Anomalistic psychology

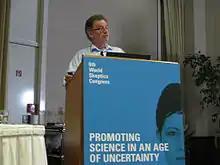
Chris French, founder of the Anomalistic Psychology Research Unit.

The psychologist David Marks wrote that paranormal phenomena can be explained by magical thinking, mental imagery, subjective validation, coincidence, hidden causes, and fraud. Robert Baker wrote that many paranormal phenomena can be explained via psychological effects such as hallucinations, sleep paralysis and hidden memories, a phenomenon in which experiences that originally make little conscious impression are filed away in the brain to be suddenly remembered later in an altered form.